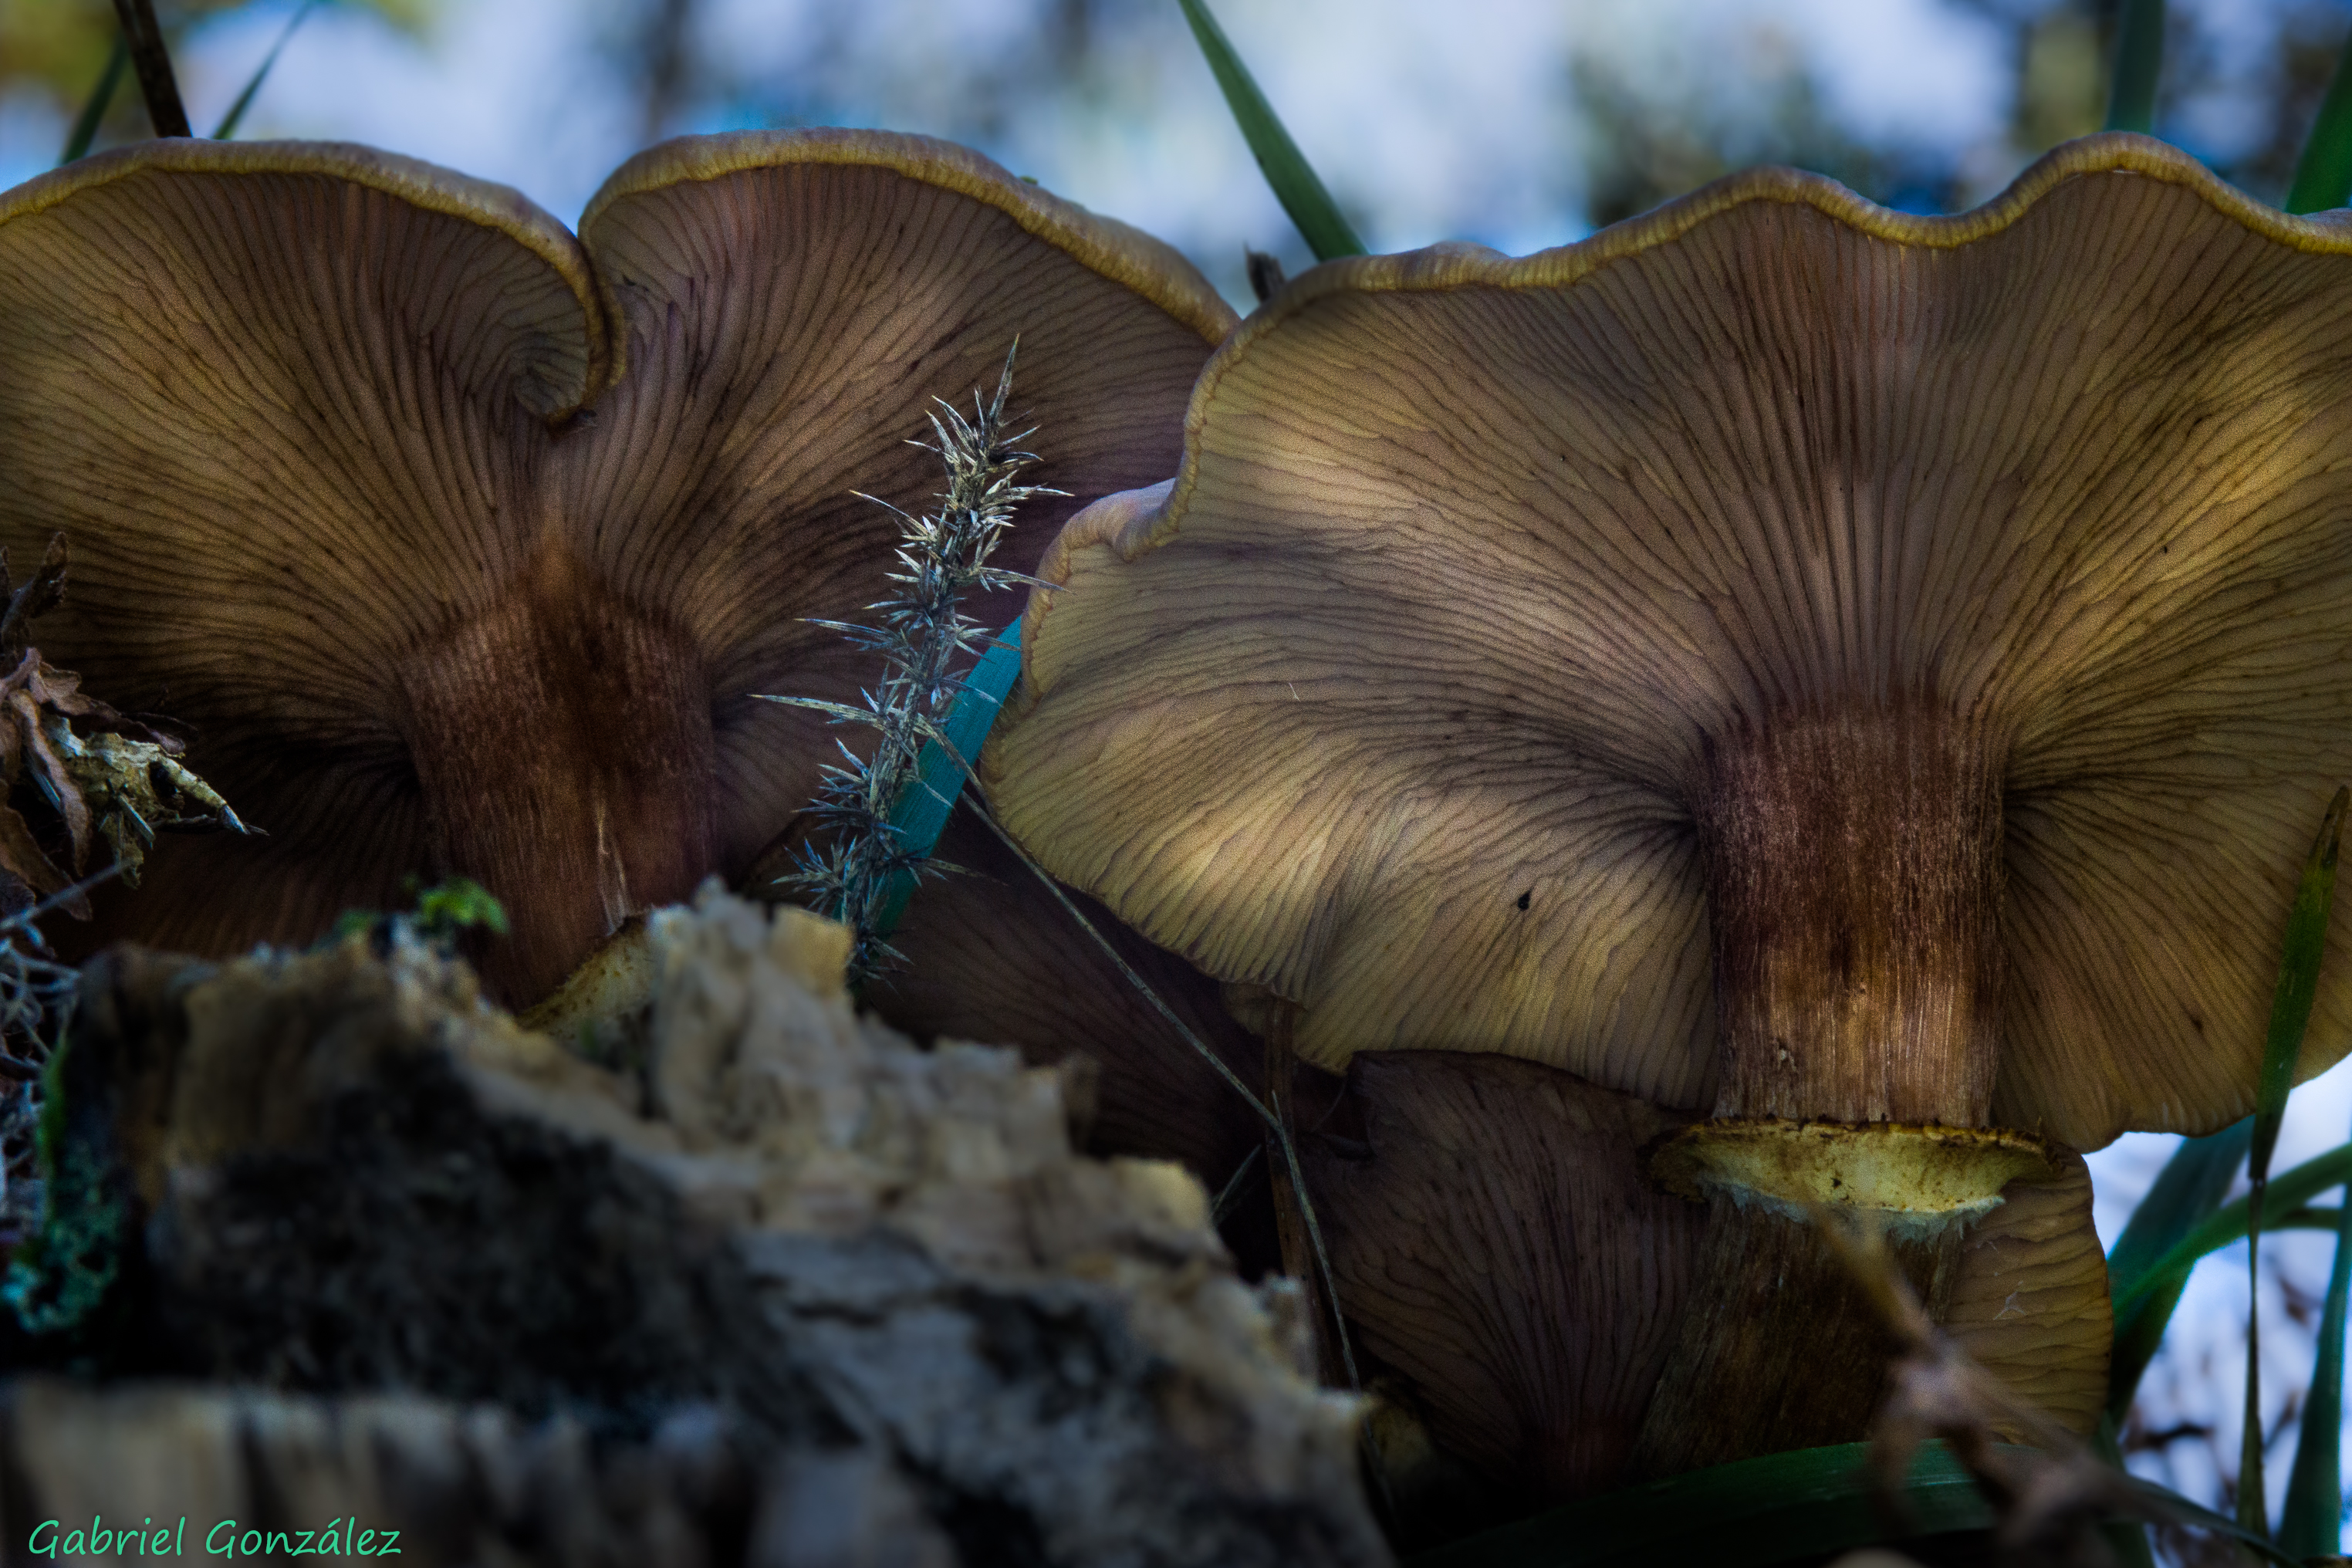
nature, flower, photo, wildlife, macro, flora, fauna, eye, mushrooms, naturaleza, setas, tamron90mm, a77, g, ggl1, gaby1, xovesphoto, sonya77, gphoto, gabrielcorua, xelodegalicia, macro photography